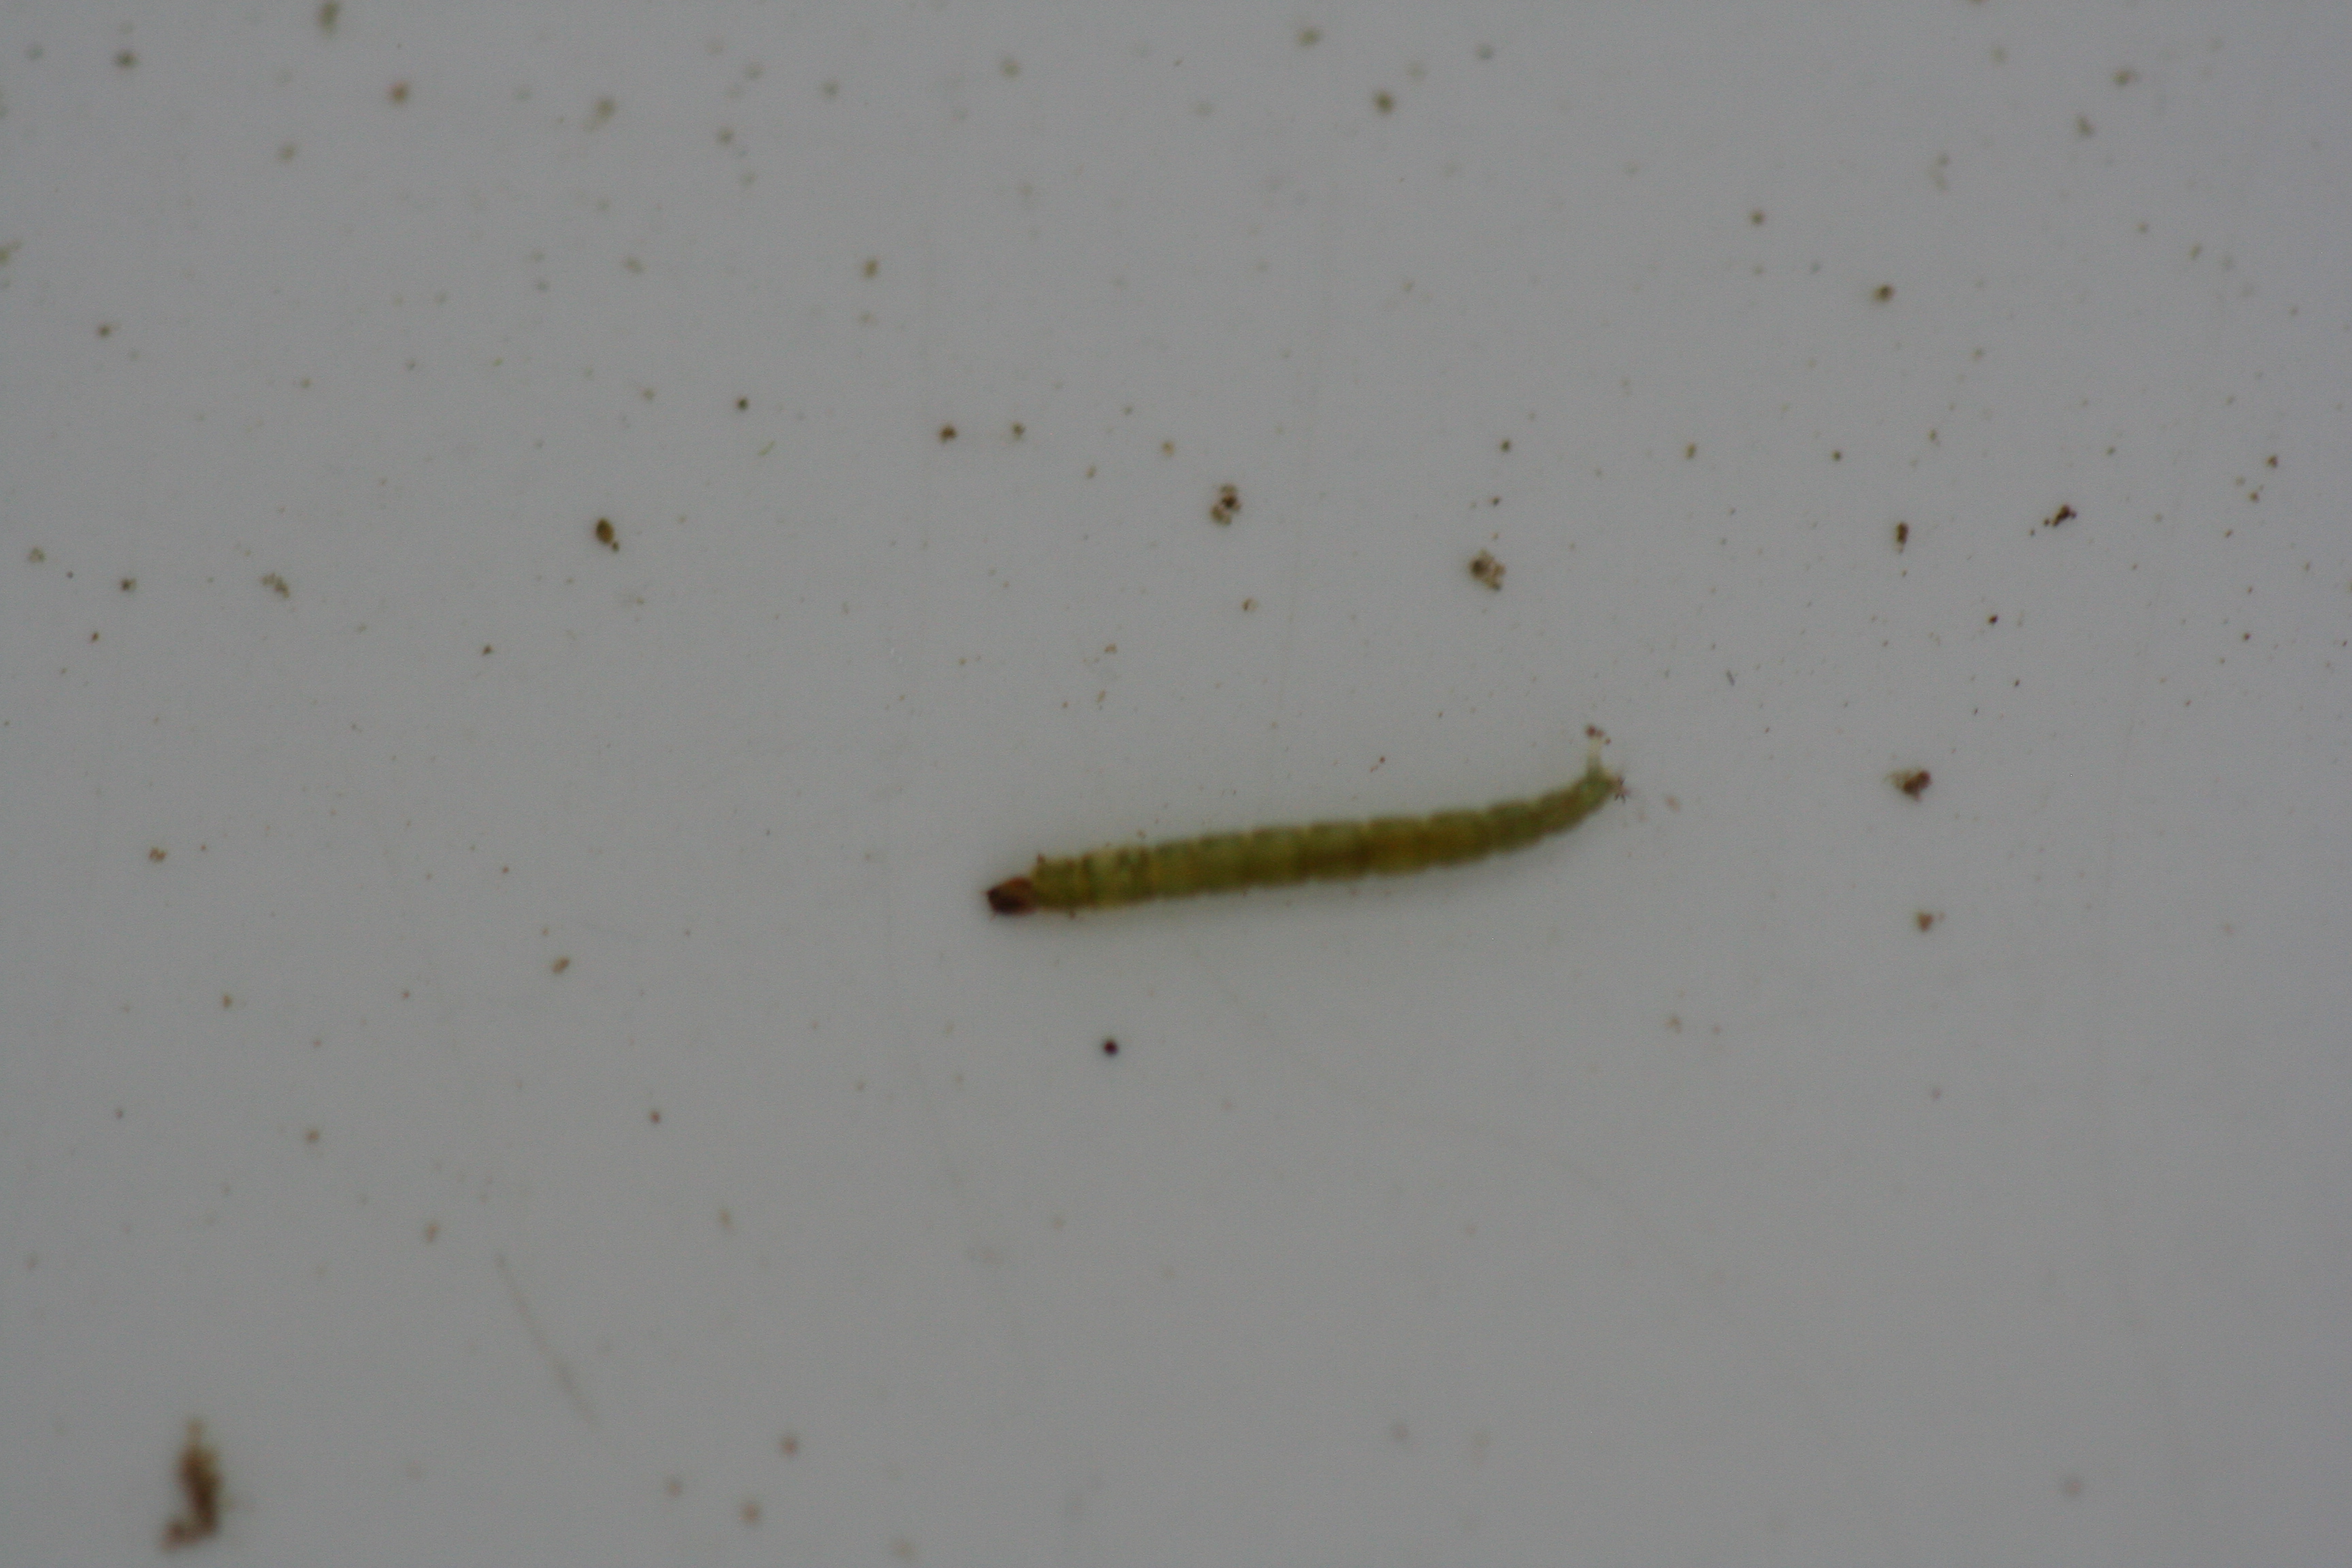
Macroinvertebrate group: true_flies